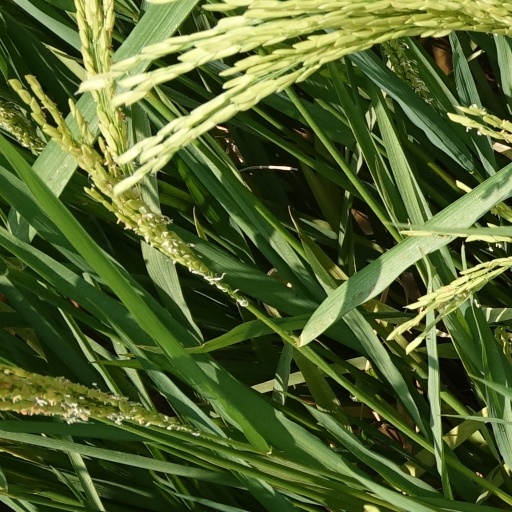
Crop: rice